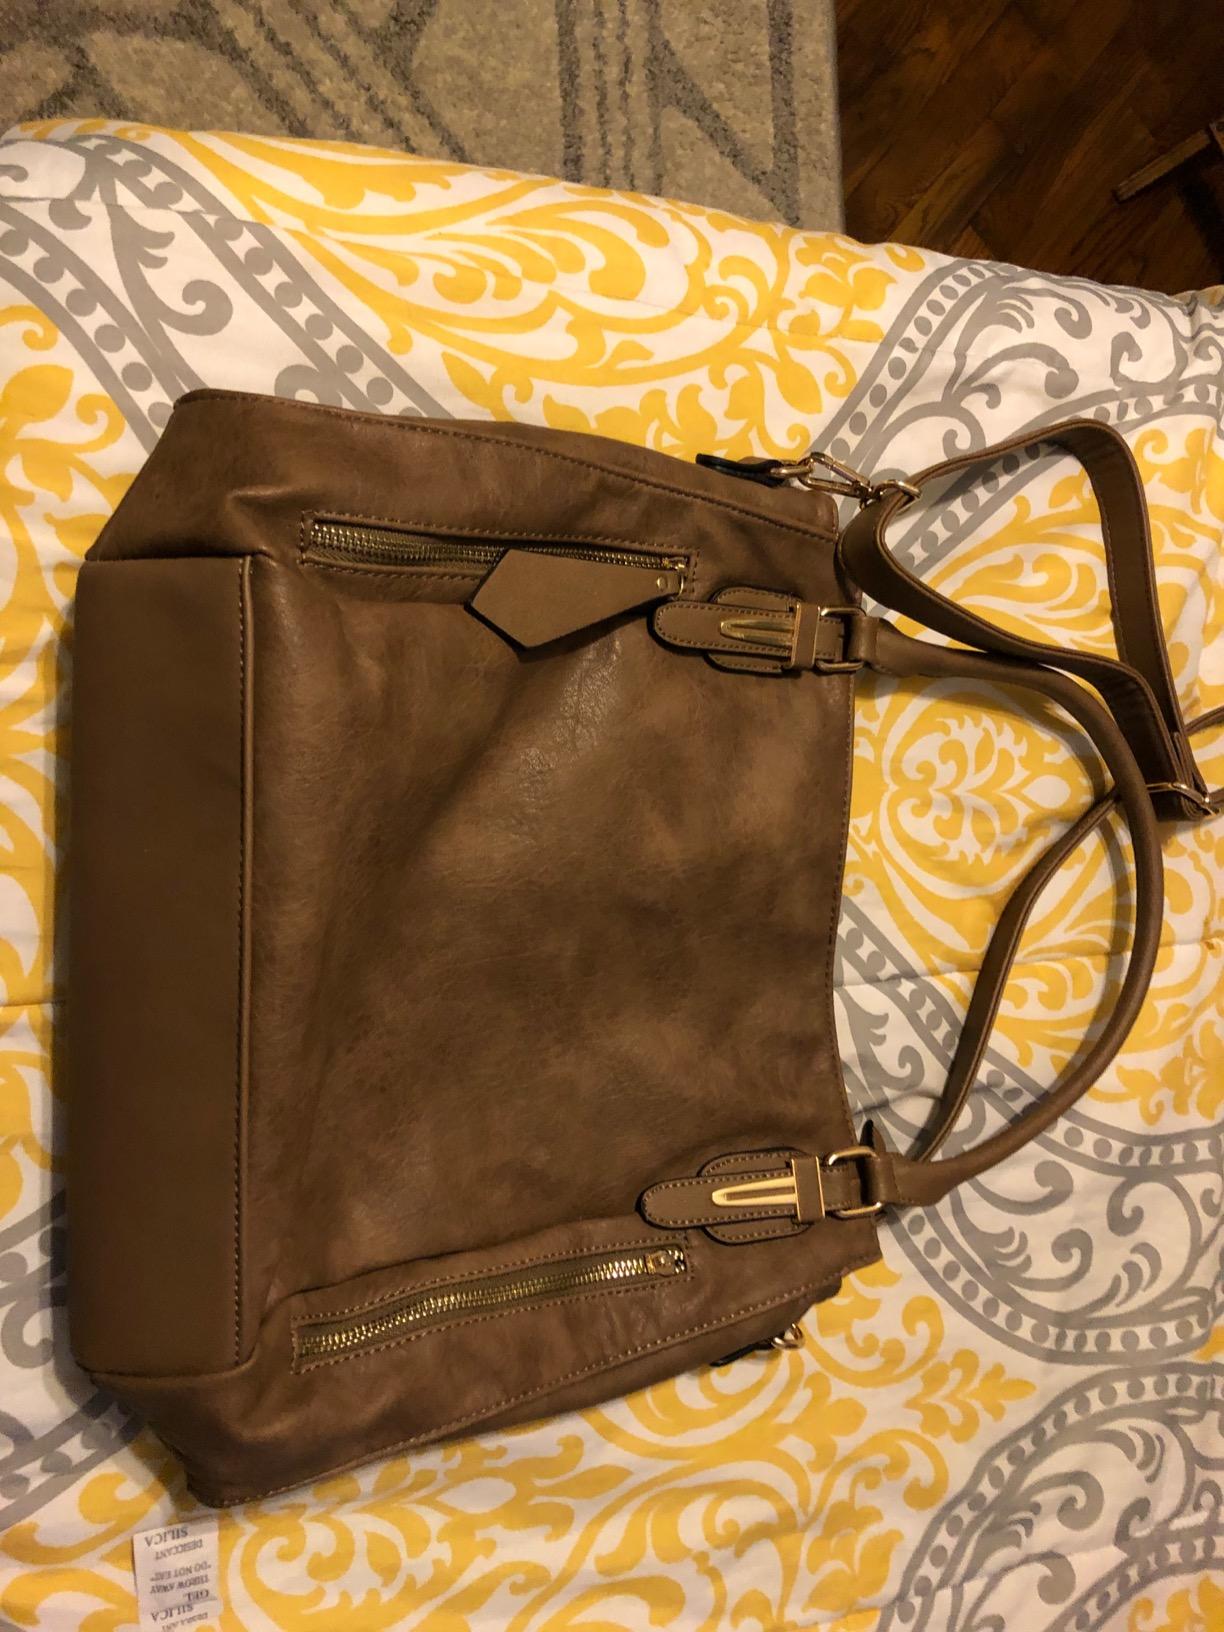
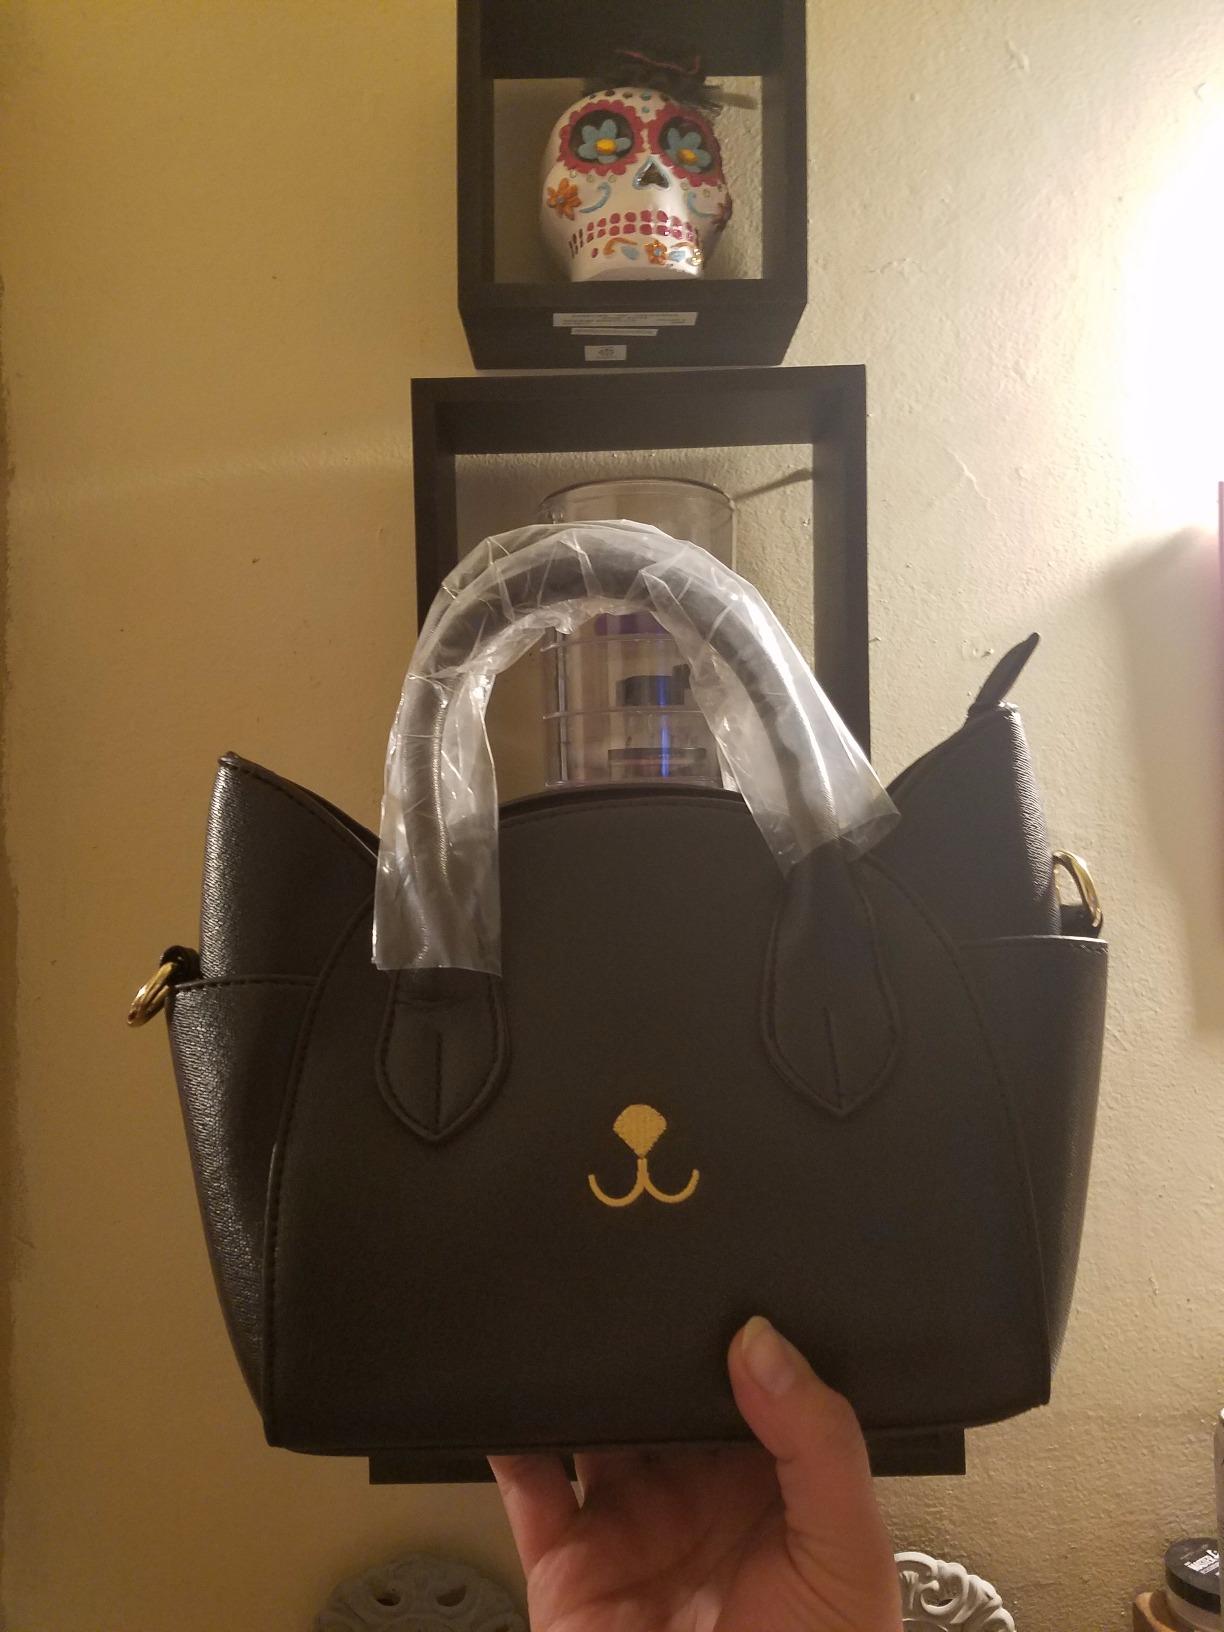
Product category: accessories_handbag
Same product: no